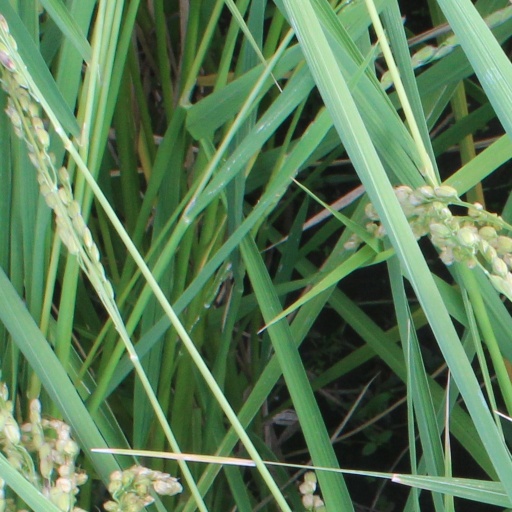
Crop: rice